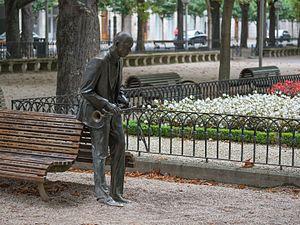
Banc, et statue de Wynton Marsalis, en hommage au musicien et au festival de jazz ""Festival de Jazz de Vitoria"". Sur le banc sont gravés les noms des musiciens ayant participé à ce festival. Vitoria-Gasteiz, Pays Basque espagnol, Espagne."